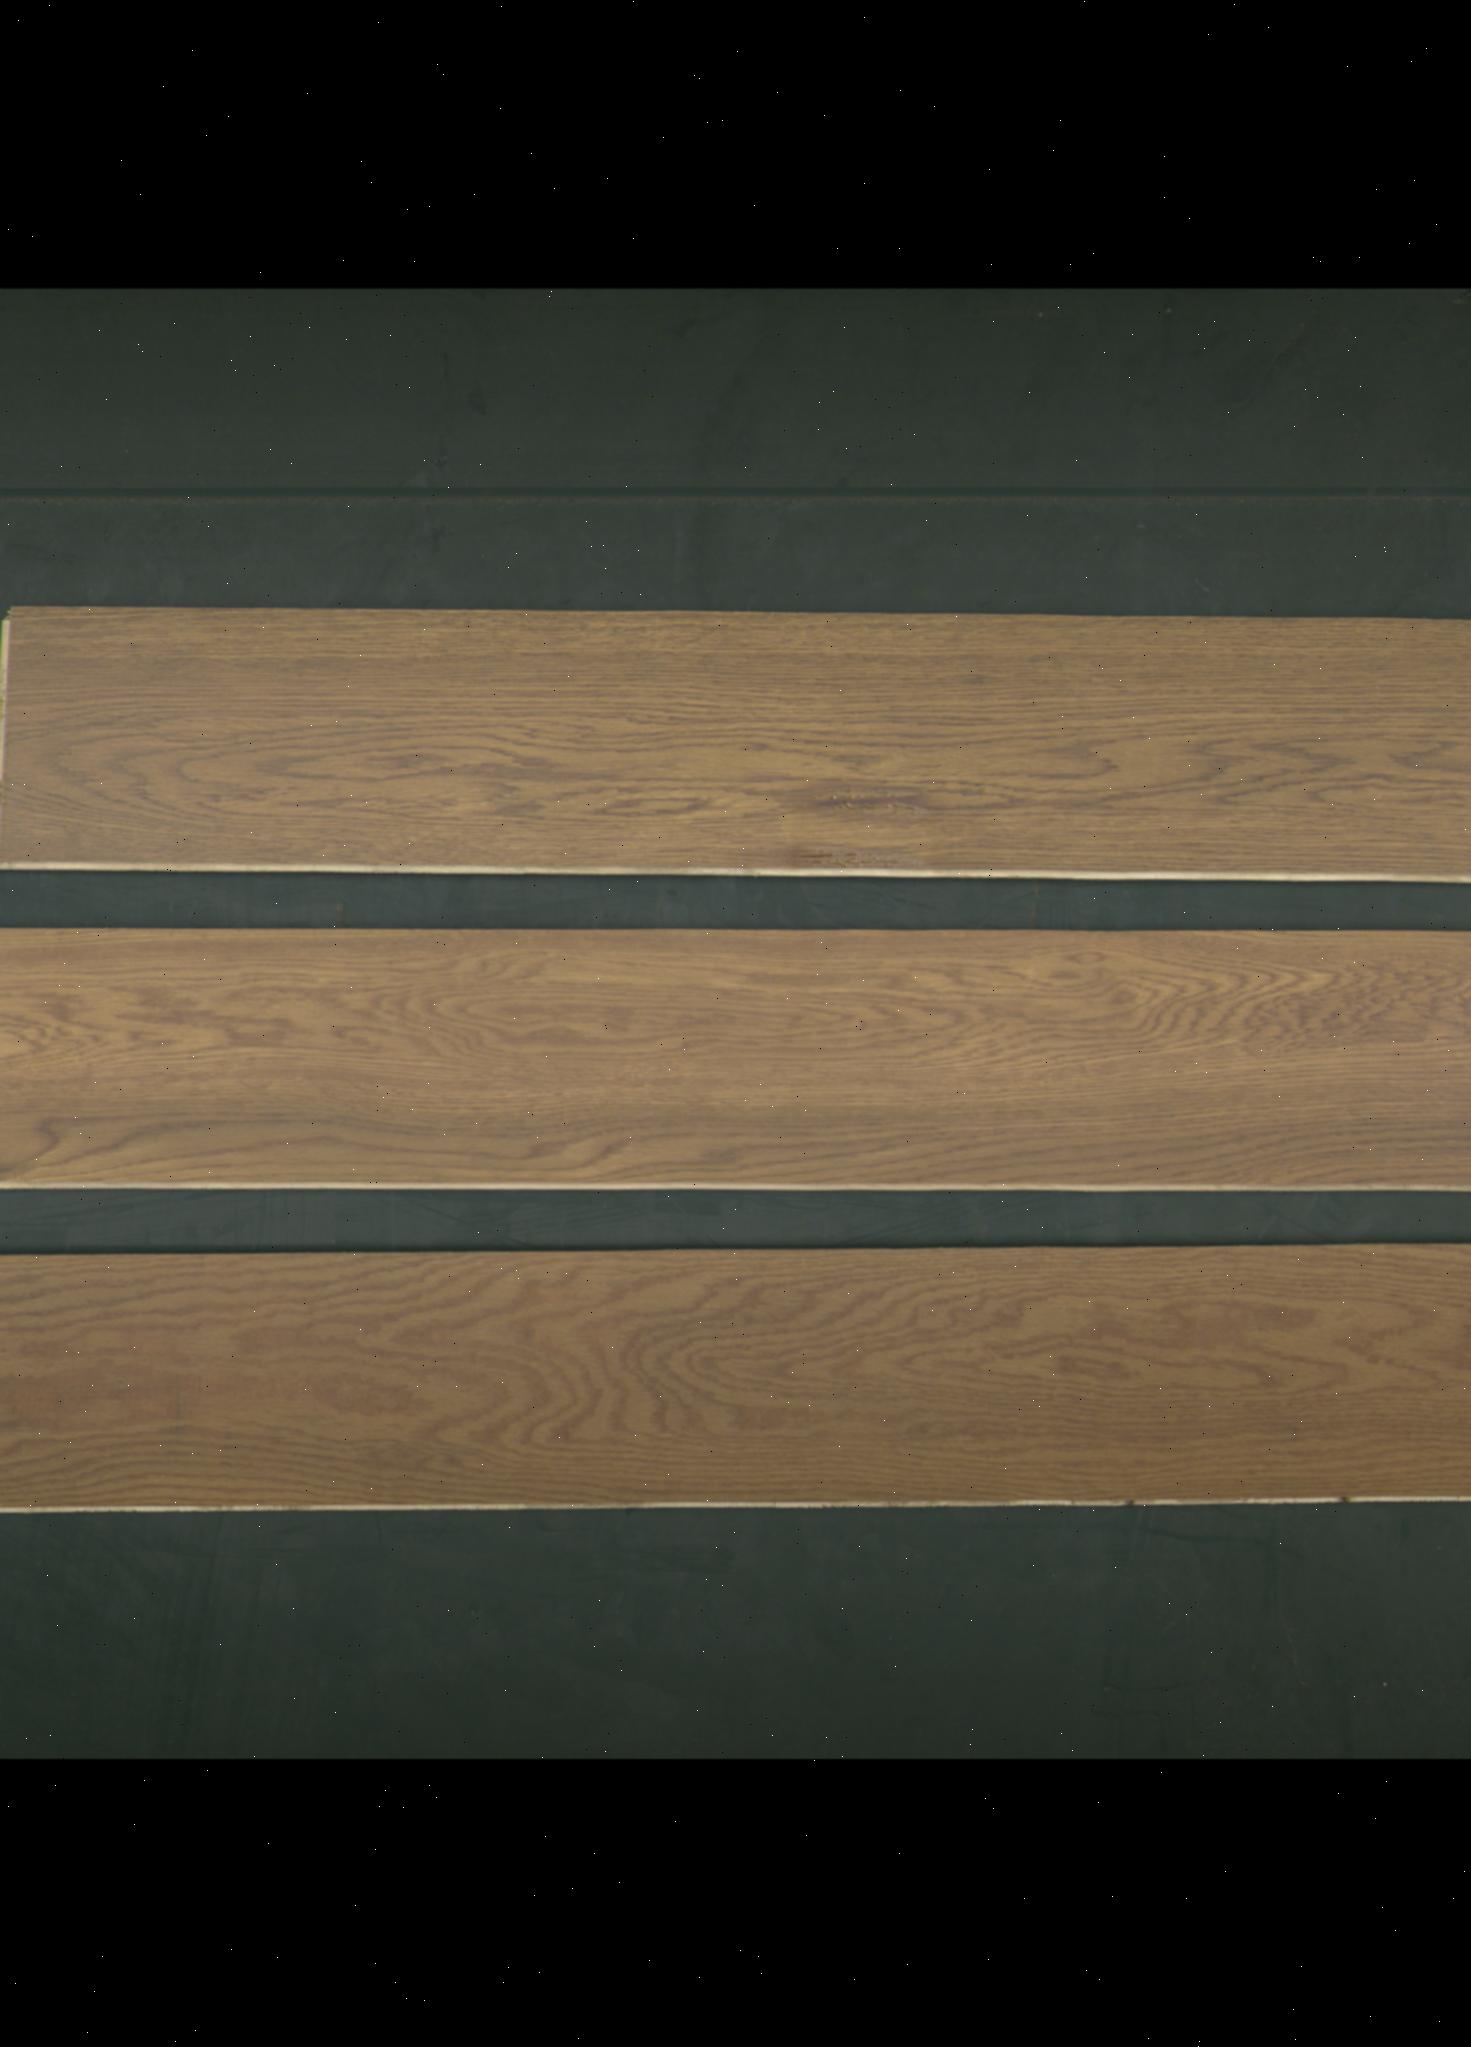
Label: mixers